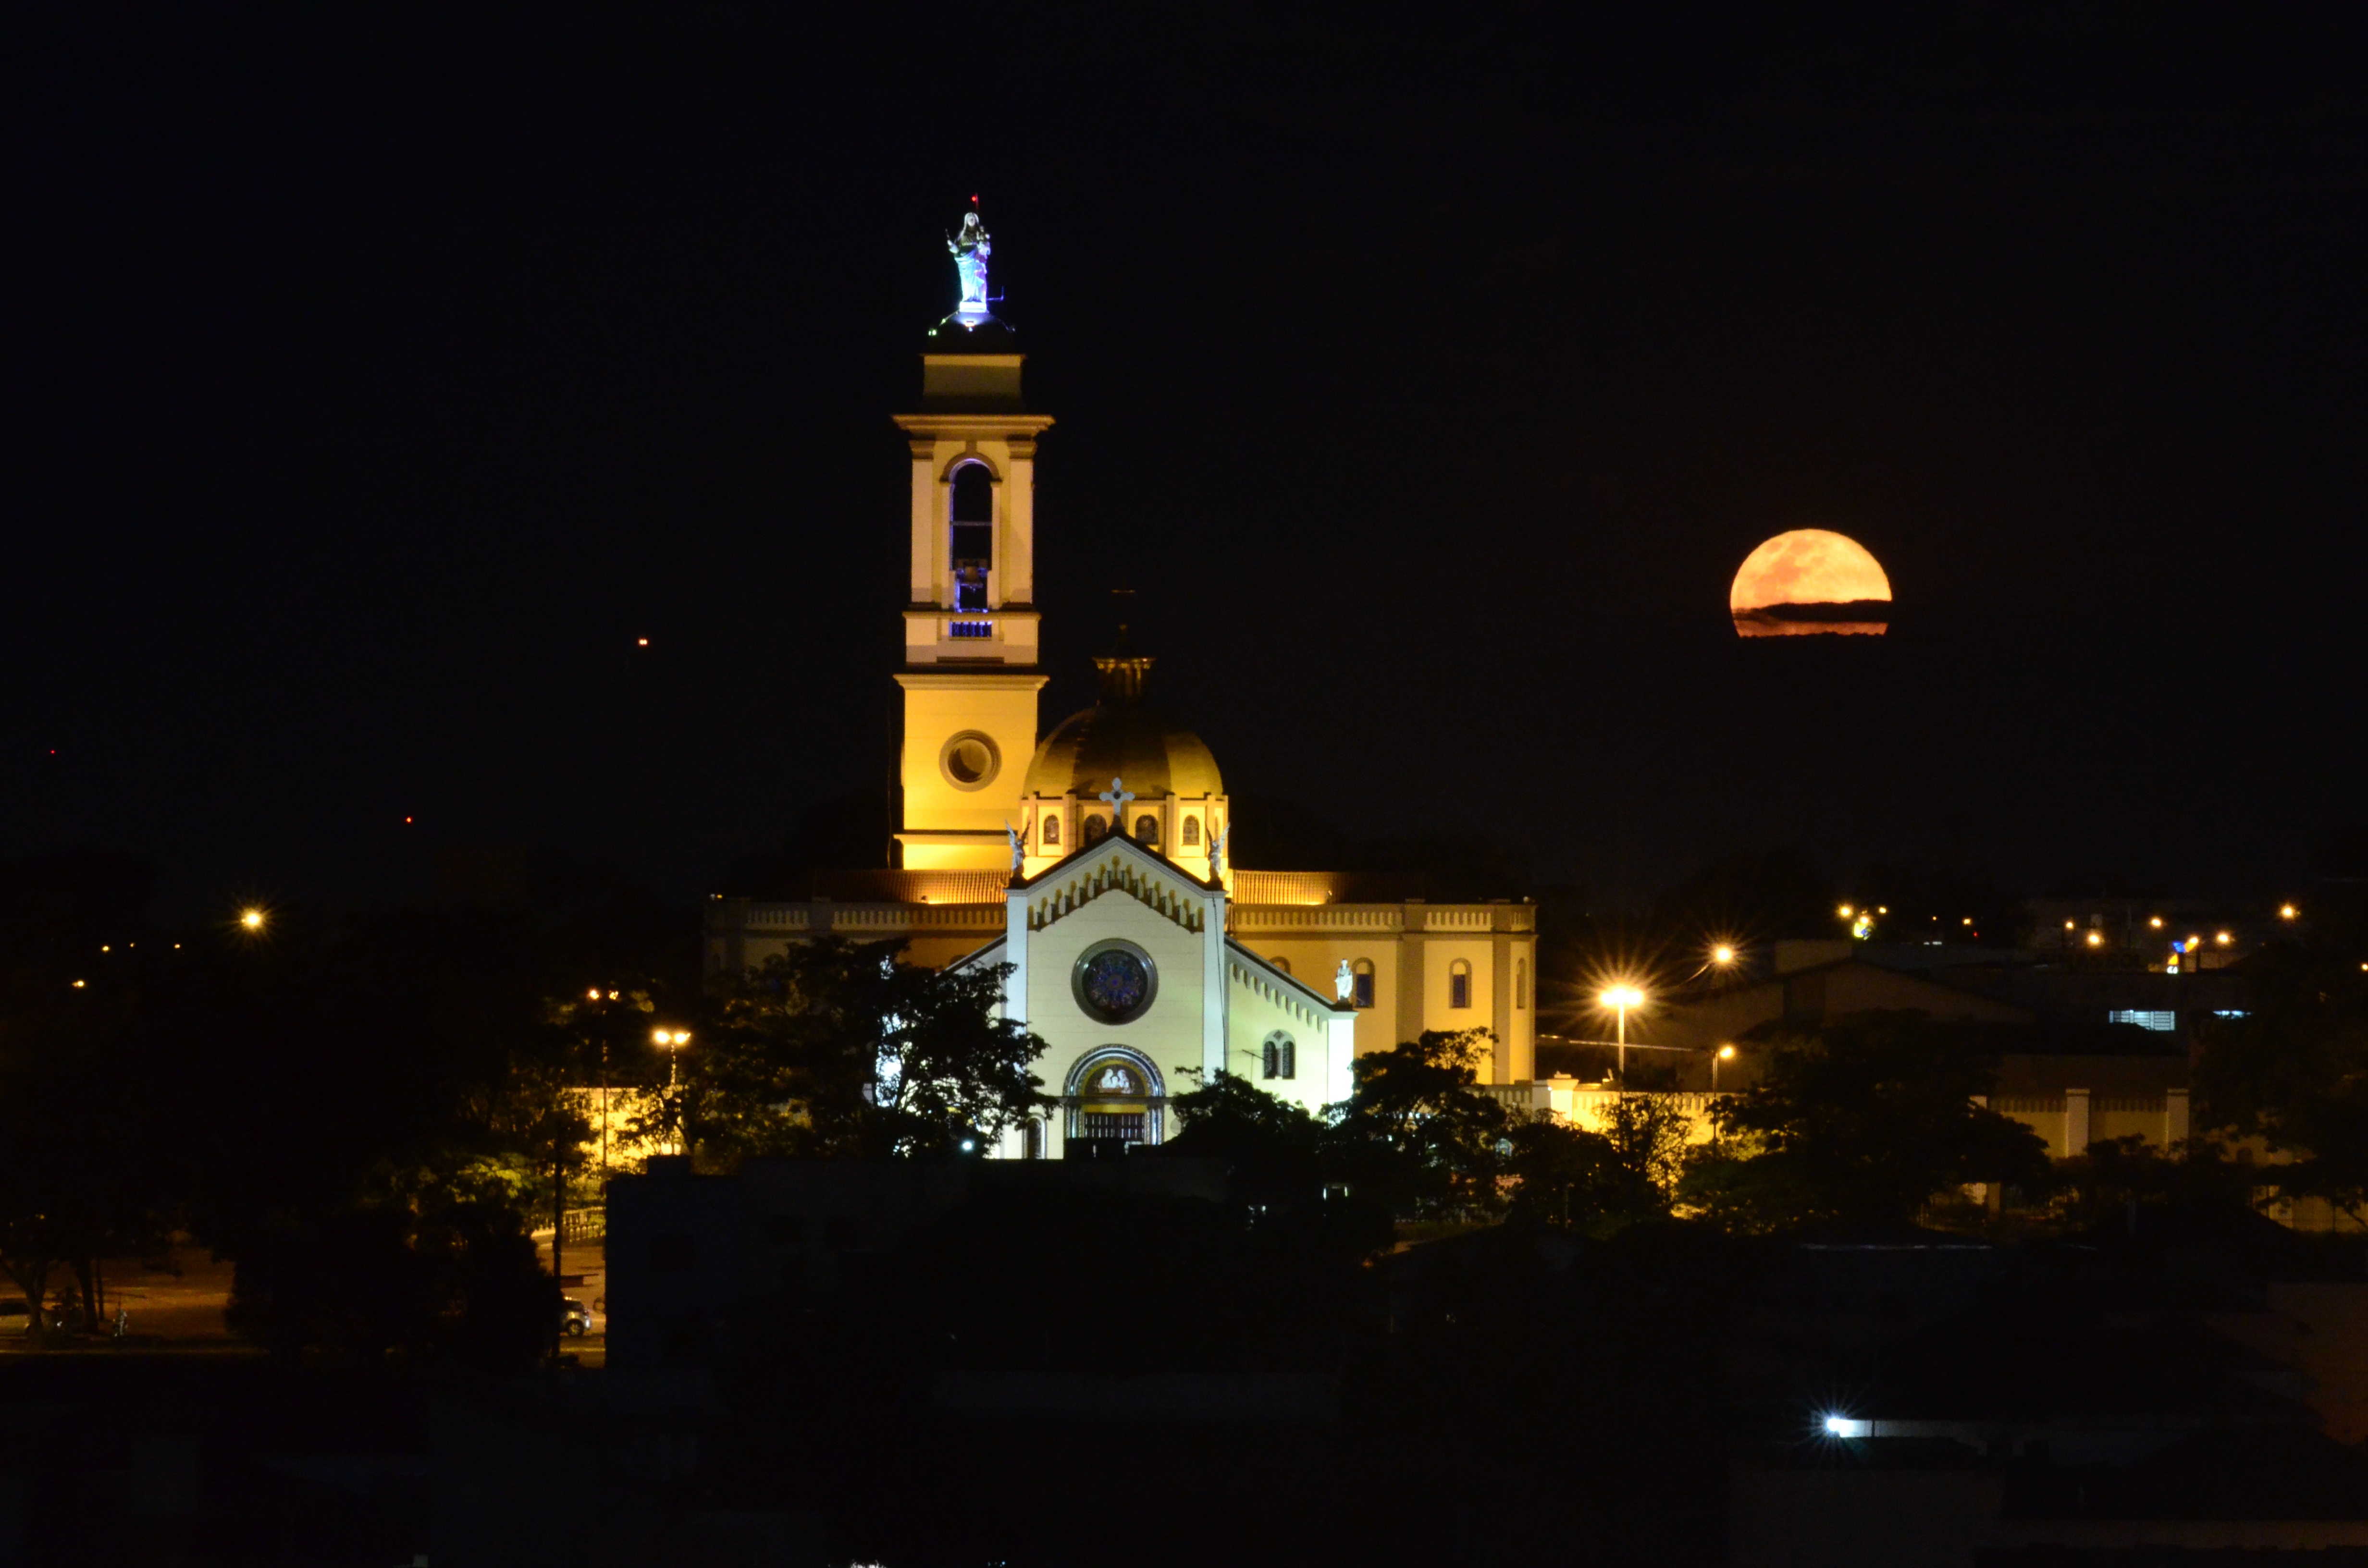
light, night, dusk, evening, tower, darkness, lighting, moon, sanctuary, abbey, uberaba